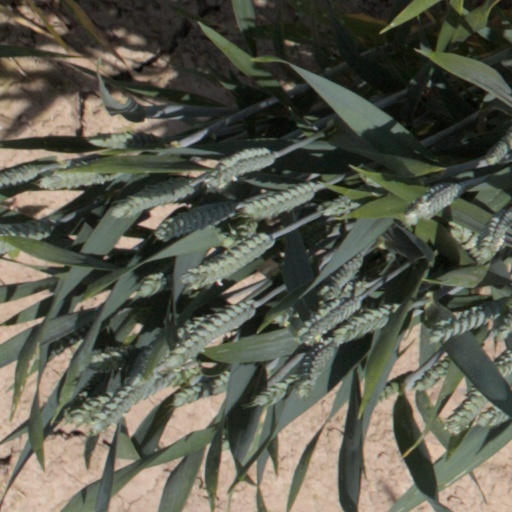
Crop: wheat